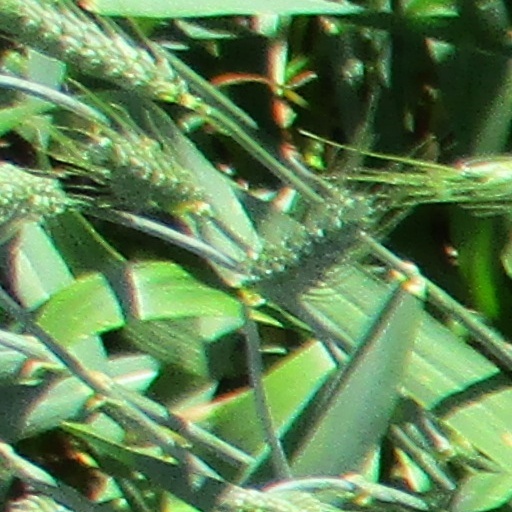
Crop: wheat